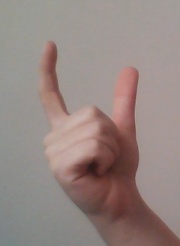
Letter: nun